Derrick Henry

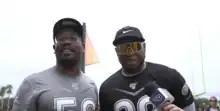
Henry alongside Von Miller at the 2020 Pro Bowl

During the 2018 offseason, Matt LaFleur was hired as the Titans' new offensive coordinator and the team also acquired running back Dion Lewis. Lewis's pass-catching ability was seen as a fit for LaFleur's offensive scheme, which often employed running backs to catch passes out of the backfield, and leading to success with Todd Gurley in the previous season as offensive coordinator with the Rams. This led to speculation that LaFleur would favor Lewis over Henry.